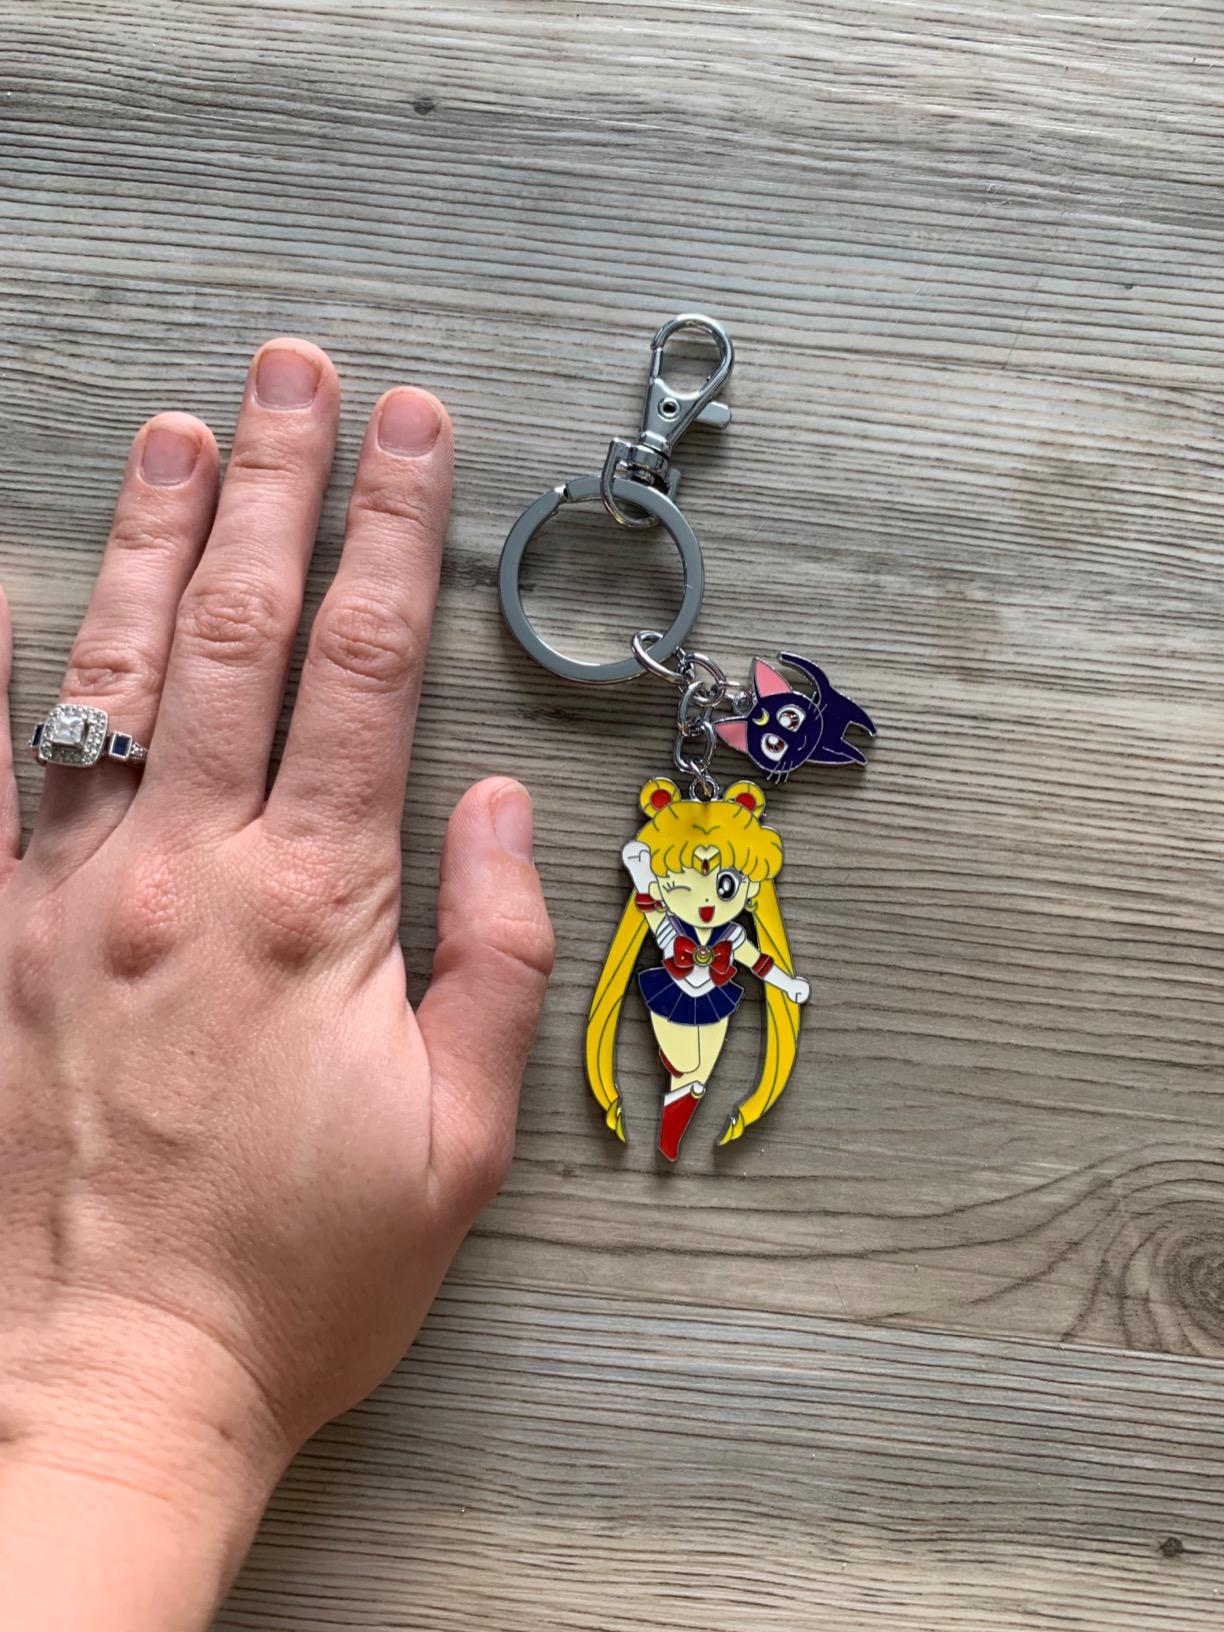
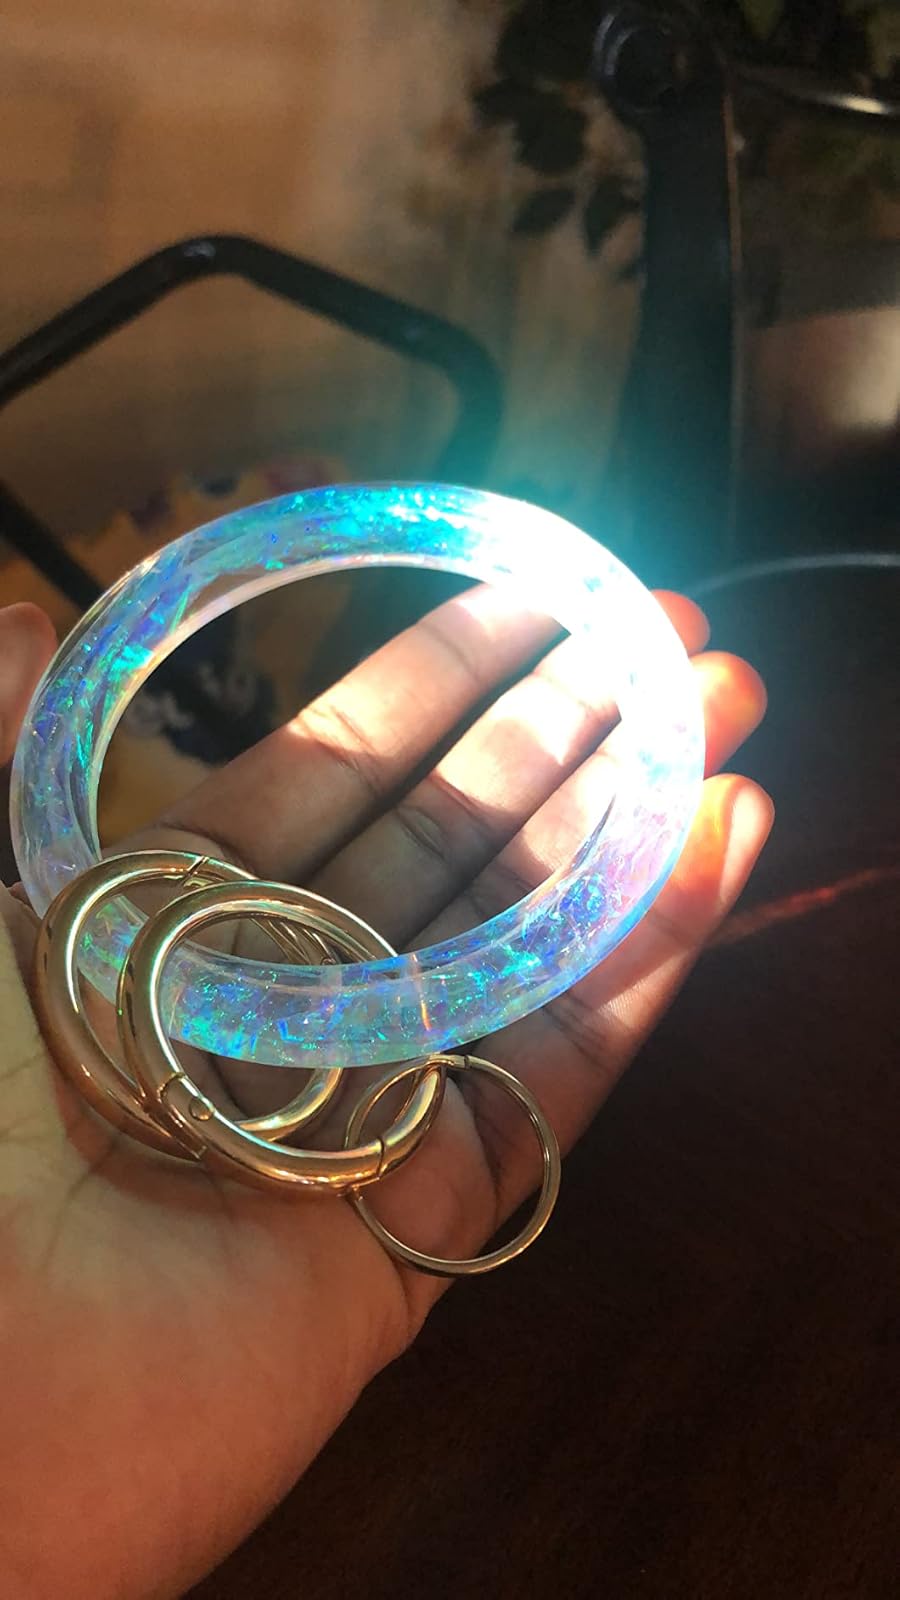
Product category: accessories_keychain
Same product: no